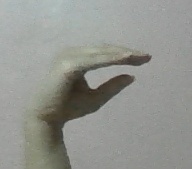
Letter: jeem